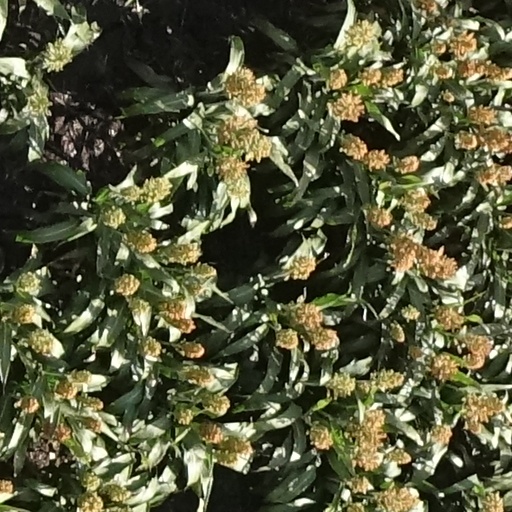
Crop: sorghum